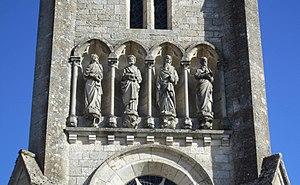
Détail de la tour du clocher de Buxerolles (Côte-d'Or)
Buxerolles est une commune française située dans le canton de Châtillon-sur-Seine du département de la Côte-d'Or en région Bourgogne-Franche-Comté.